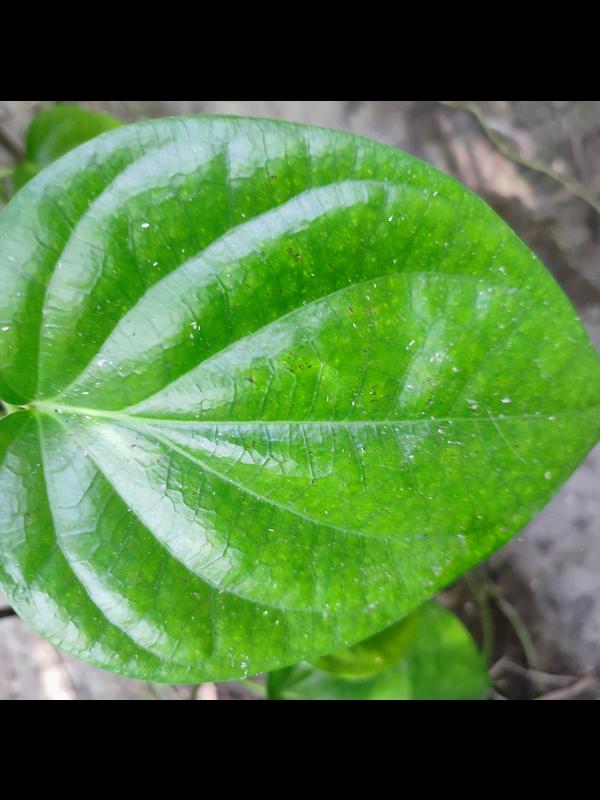
Label: Healthy_Leaf